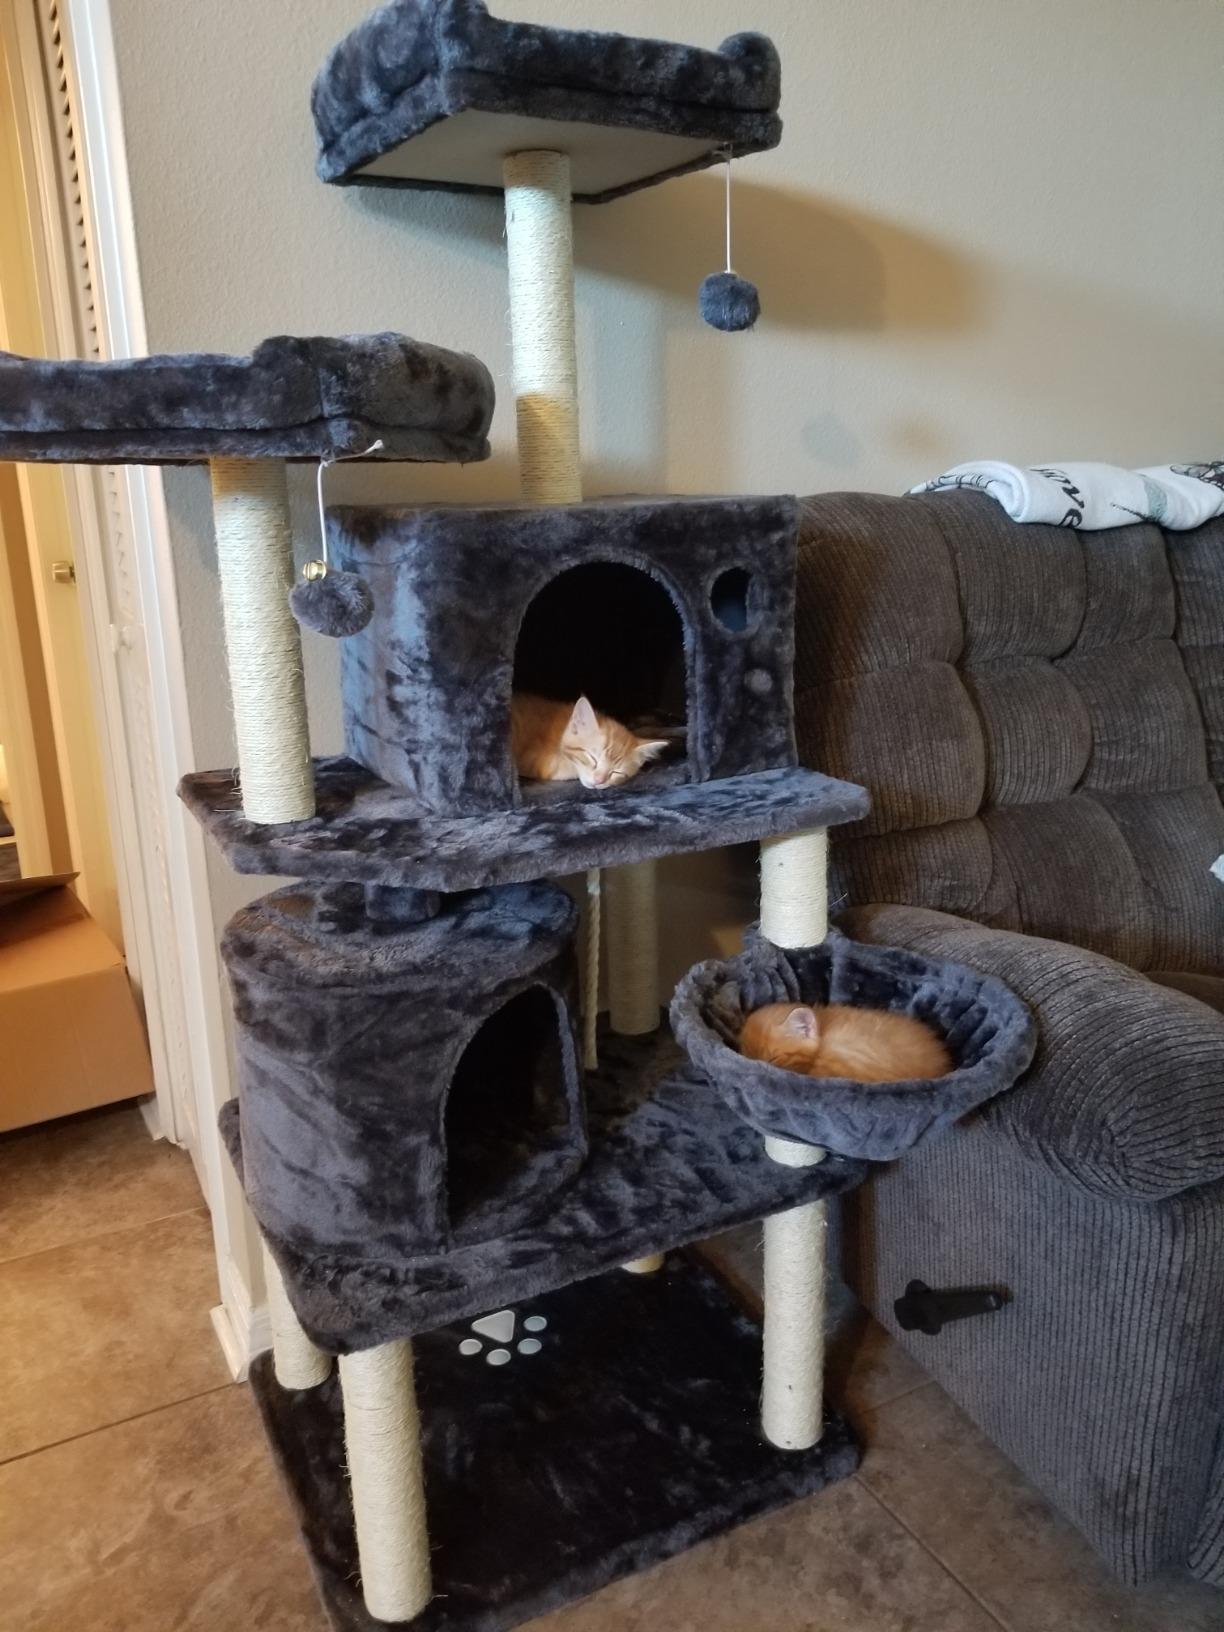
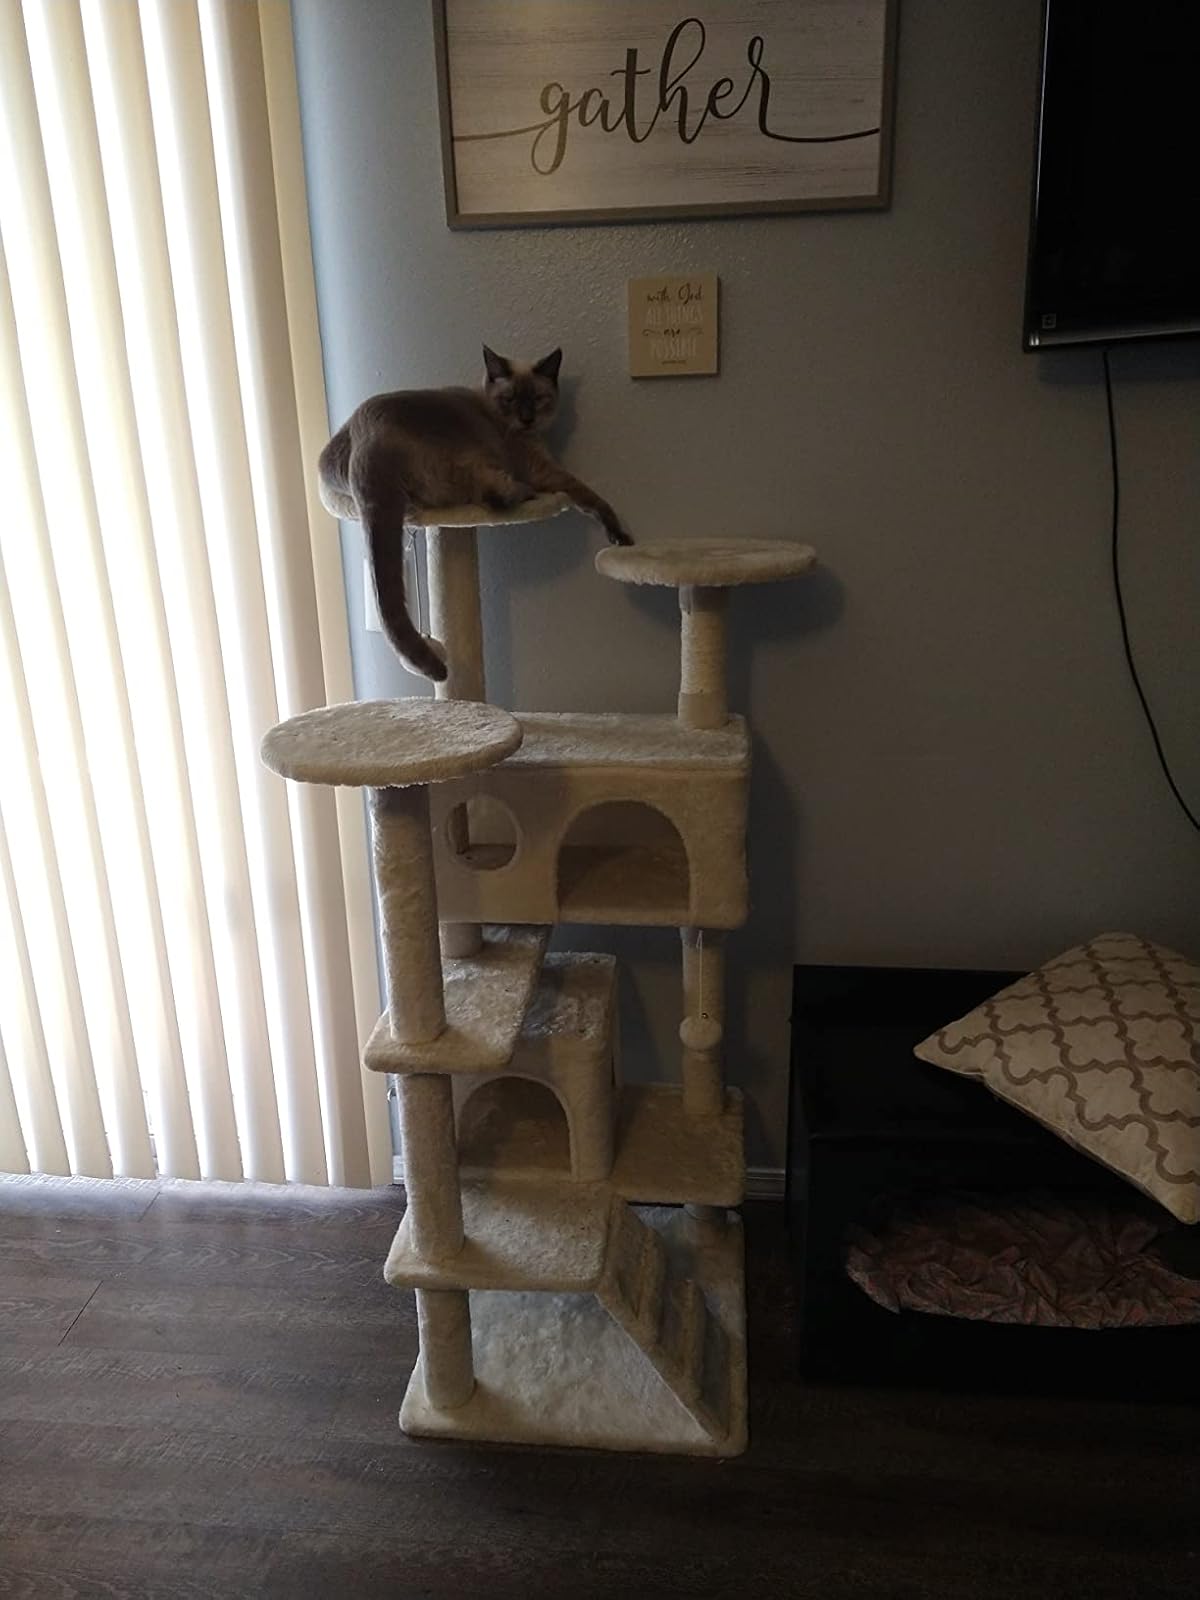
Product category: items_cat tree
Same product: no